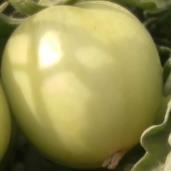
Crop: Tomato
Condition: healthy-fruit